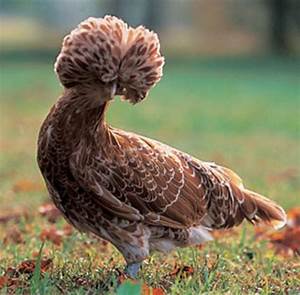
Label: chicken